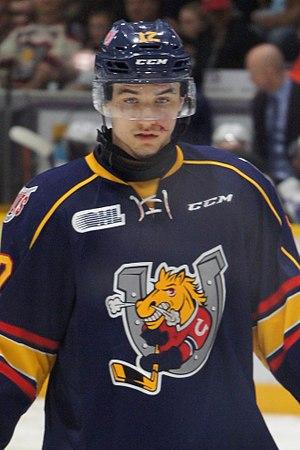
Kevin Labanc est un joueur professionnel américain de hockey sur glace. Il évolue au poste d'ailier droit.